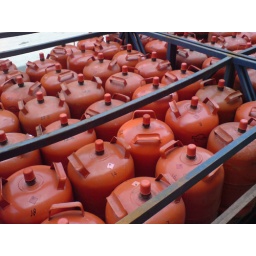
My feet in the sky of Bilbao and my head in San Francisco street